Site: brandenburg
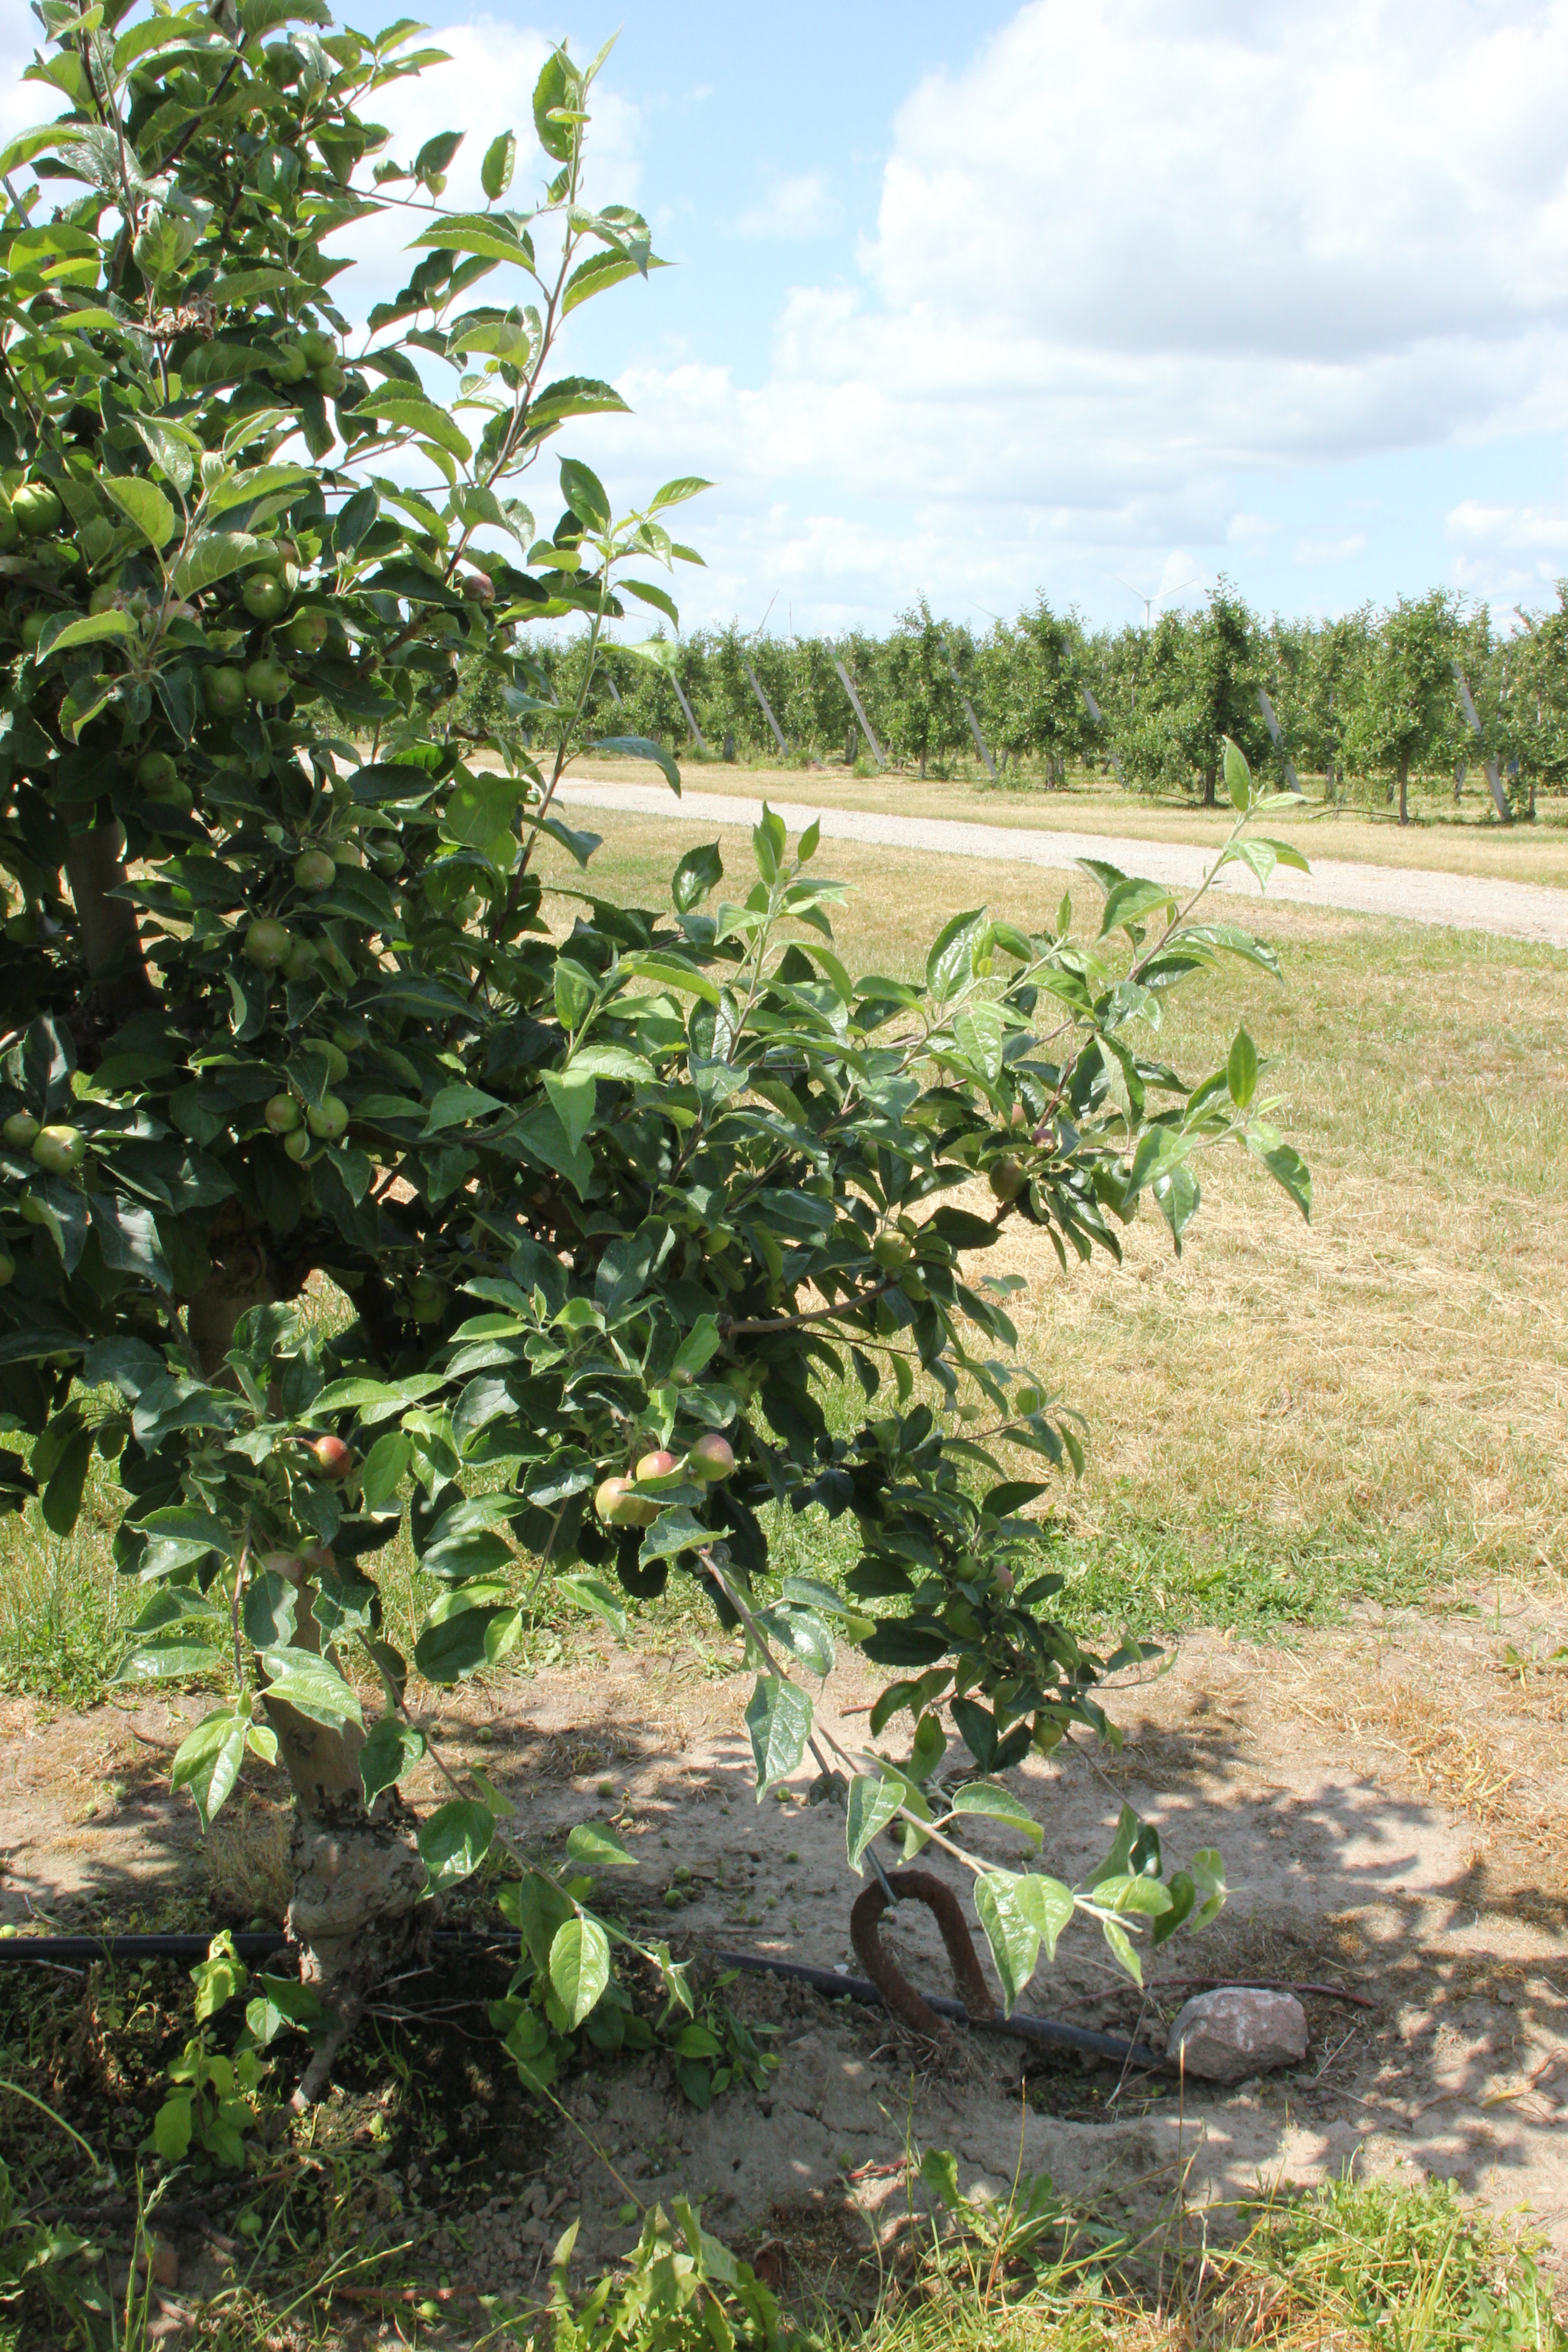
Growth stage (BBCH 73): Development of fruit